Castle of Pontevico

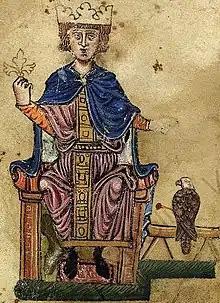
Frederick II of Swabia in Pontevico found no resistance from the Guelphs, managing to take possession of the castle on the eve of the Battle of Cortenuova.

In 1237, on the eve of the Battle of Cortenuova, the army of the Lombard League was stationed in the fortress. The army made the mistake of moving northwest, leaving Frederick II to cross the Oglio River right at Pontevico, where he found no resistance. The Emperor gave a military parade in the town, in which not only the Alemannic soldiers took part, but also the Saracens, who paraded their war elephants through the streets of the town. The following year, with the defeat suffered in the siege of Brescia, Frederick was forced to leave Pontevico (which he set on fire on the way to the town), which returned to the hands of the Brescians. However, in 1242 the Malessardi outlaws managed to seize the castle and cede it to the Cremonese. The Brescians managed to retake Pontevico in 1248, following the defeat suffered by the emperor in Parma. On March 8, 1252, Brescia and Cremona reached a settlement.